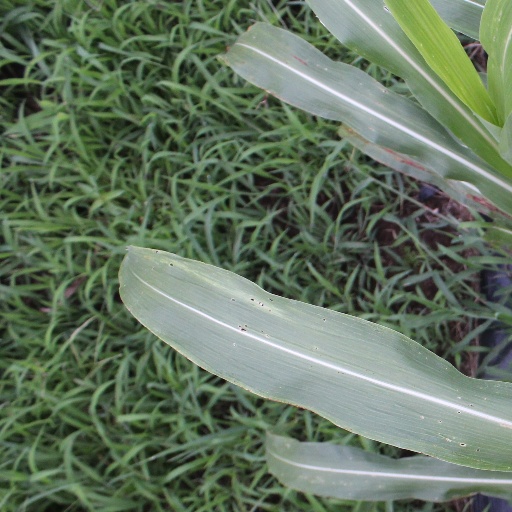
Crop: sorghum